James Robert Mosse

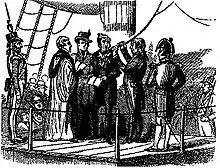
Richard Parker about to be hanged for his part in the Nore mutiny. Mosse is the figure on the right.

Captain James Robert Mosse (1745 – 2 April 1801) was a Royal Navy officer killed during his command at the Battle of Copenhagen during the War of the Second Coalition. He was also one of the prosecution during the trials of the participants of the Nore Mutiny.